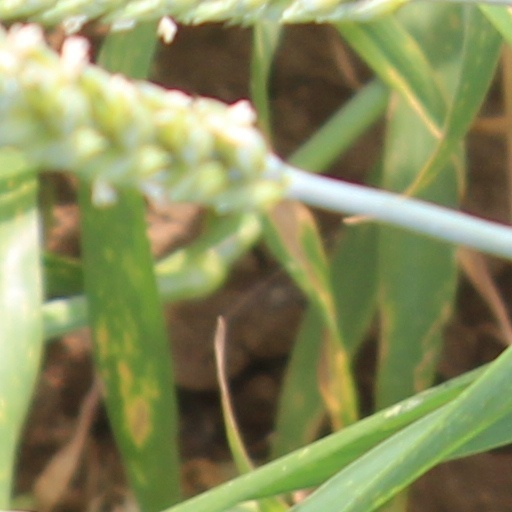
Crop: wheat